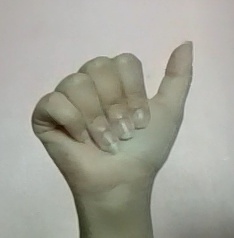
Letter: dhad